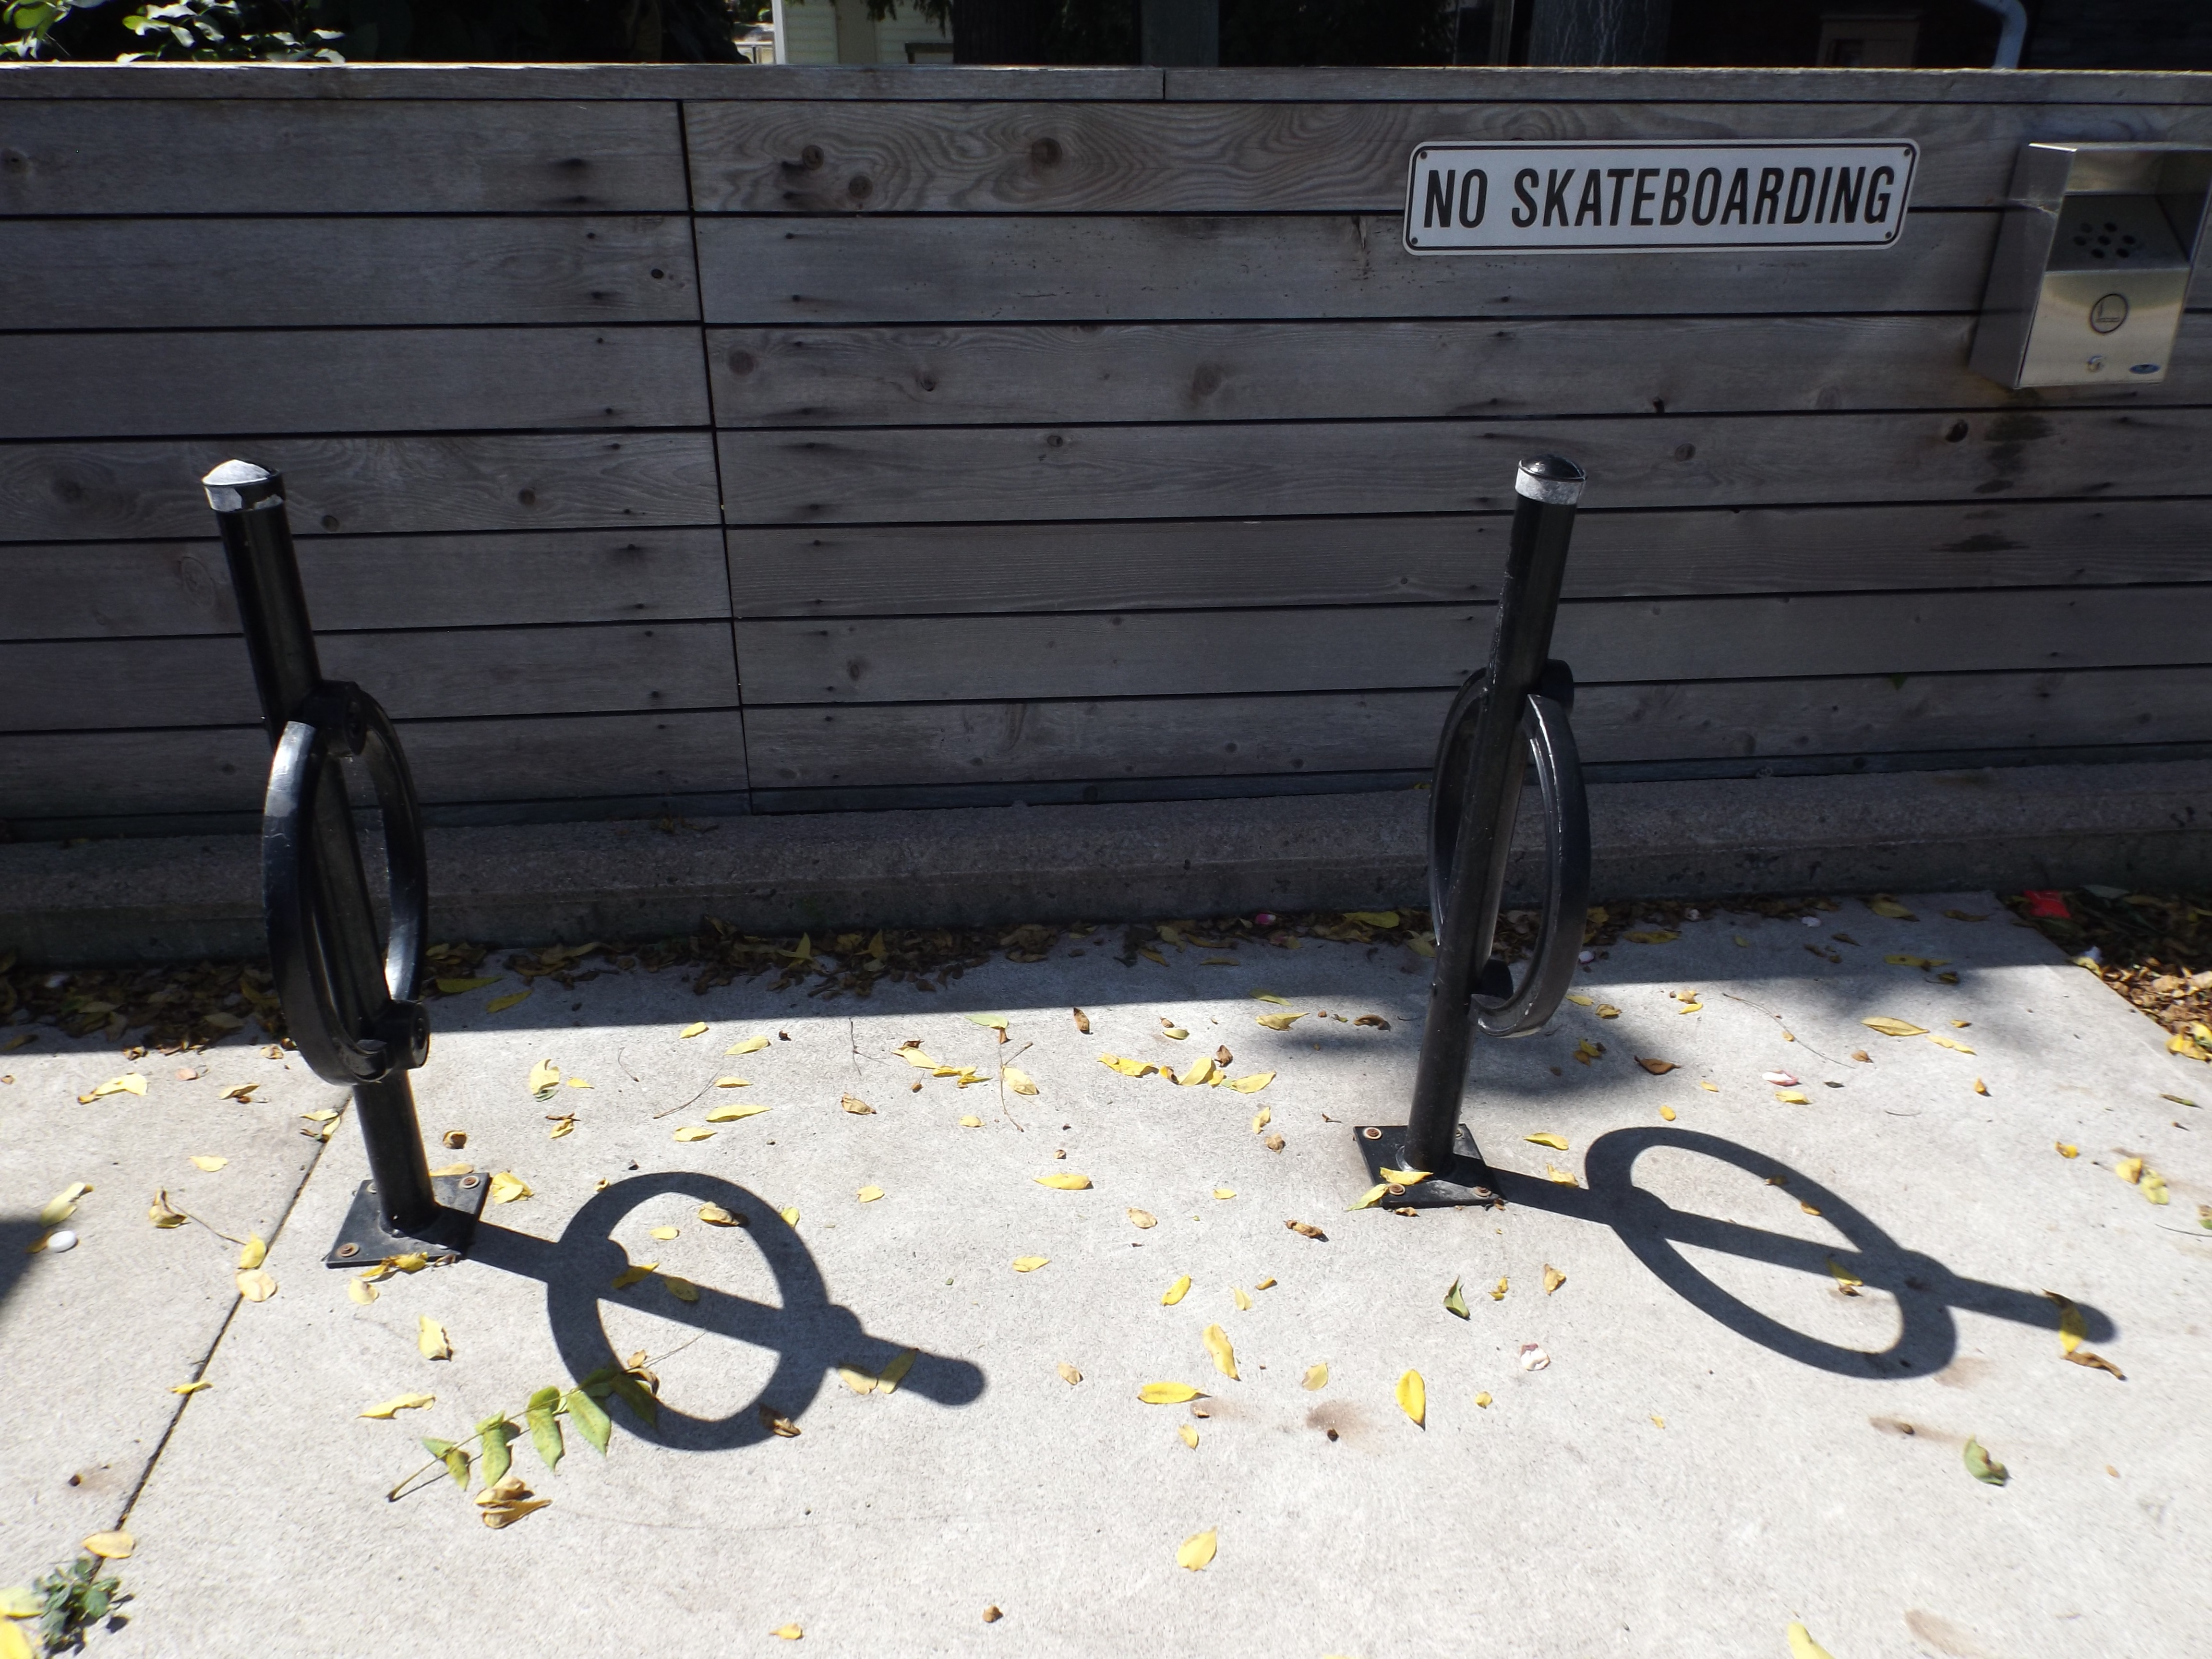
skateboard, bike, wall, shadow, iron